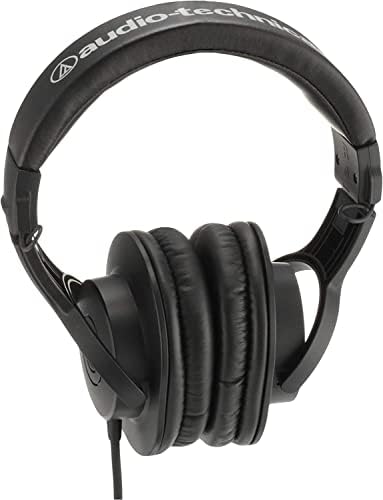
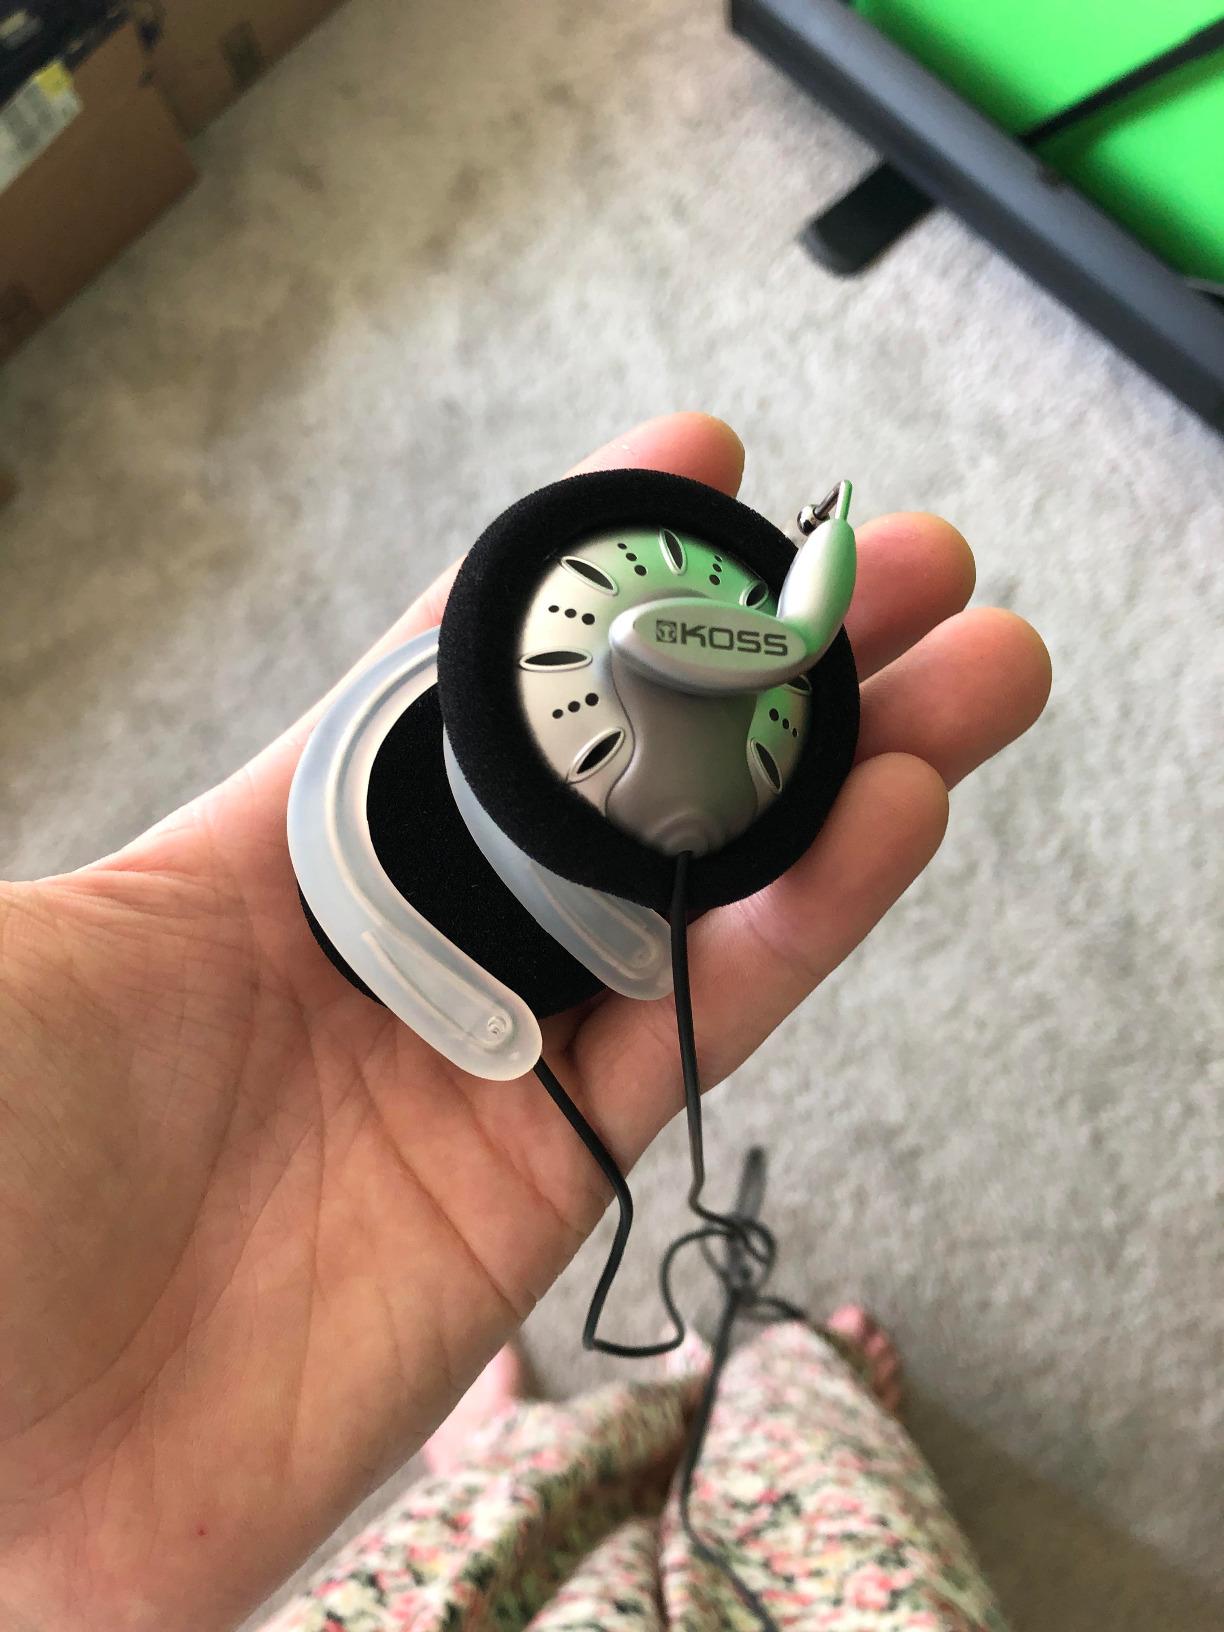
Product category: headphones
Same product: no